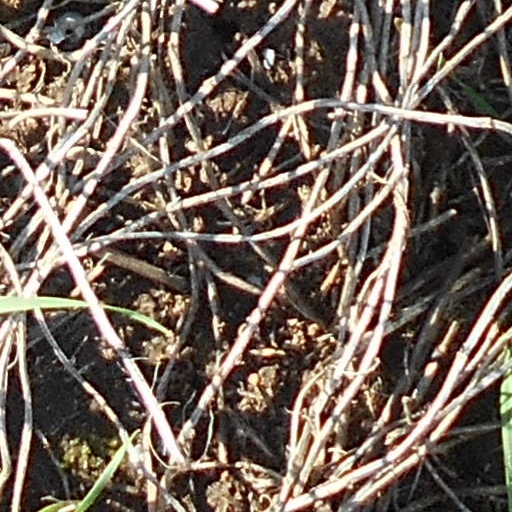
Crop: wheat